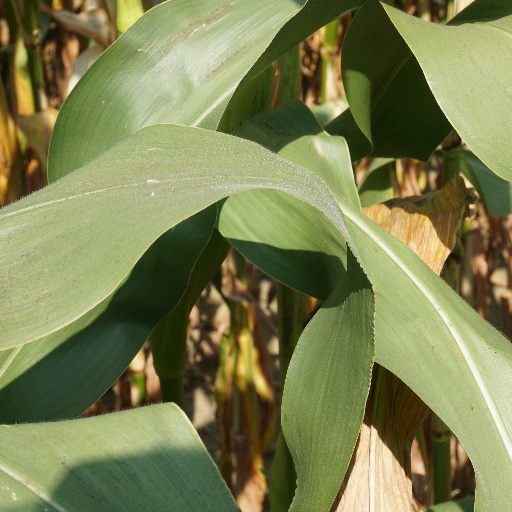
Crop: maize; corn